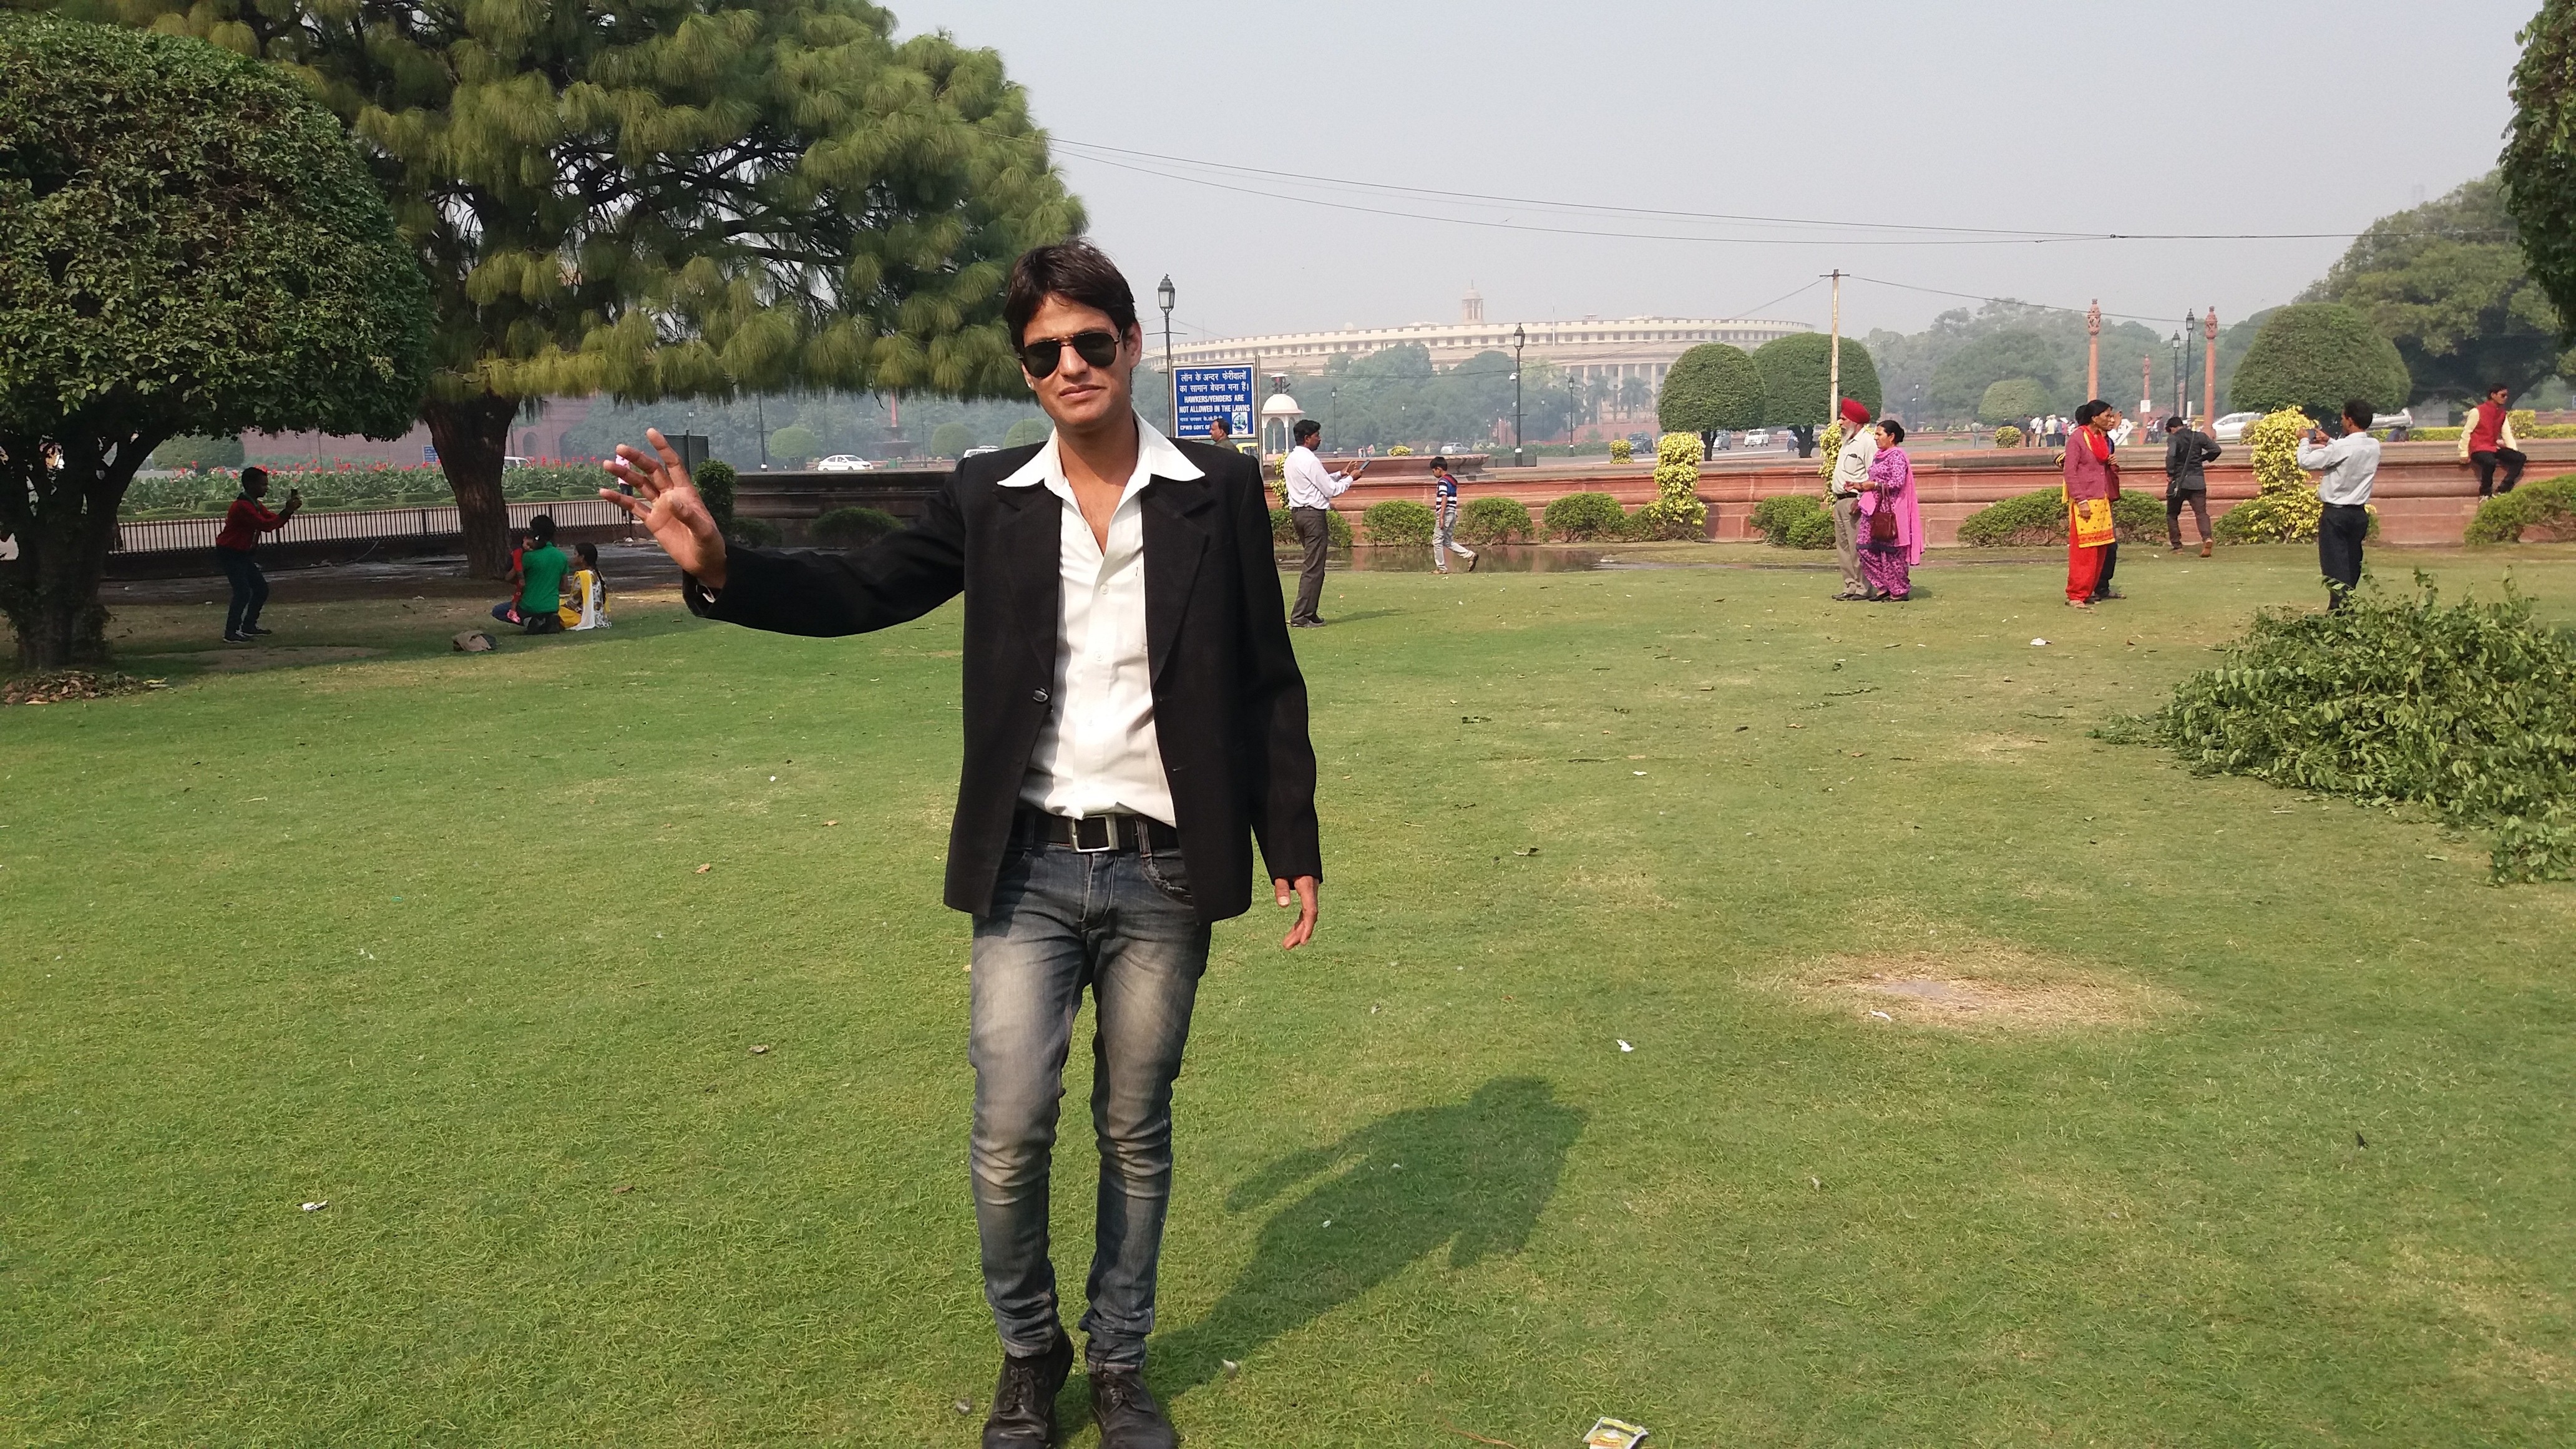
lawn, sports, endurance sports